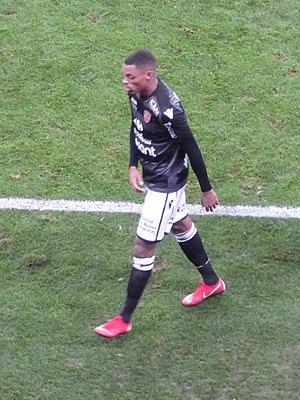
Wesley Jobello pendant le match RC Lens / GFC Ajaccio, comptant pour la onzième journée du championnat de France de Ligue 2 2018-2019 au Stade Bollaert-Delelis, le 22 octobre 2018.